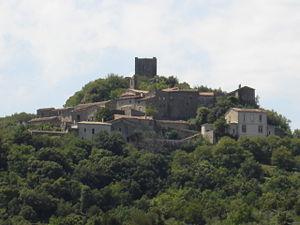
Pégairolles-de-Buèges est une commune française située dans le département de l'Hérault en région Occitanie.